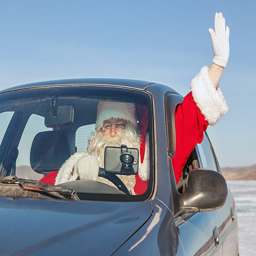
portrait of film character in the car